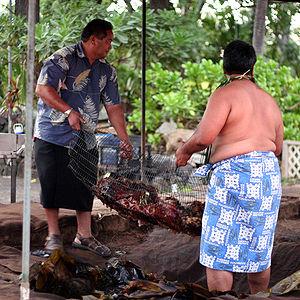
La cuisine hawaïenne moderne est une combinaison des cuisines apportées par les immigrants de l'archipel d'Hawaï, en particulier d'origine américaine, chinoise, philippine, japonaise, coréenne, portugaise et polynésienne.